Marszów

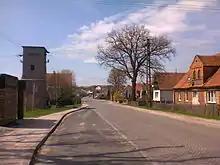
Marszów, central road

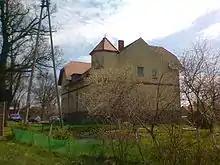
Marszów, central part

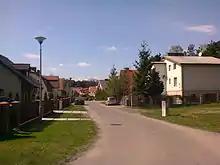
Marszów, Leśna Street

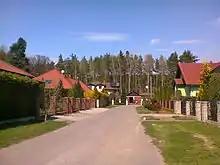
Marszów, Leśna Street

Marszów is a village in the administrative district of Gmina Żary, within Żary County, Lubusz Voivodeship, in western Poland. It lies approximately east of Żary and south-west of Zielona Góra.